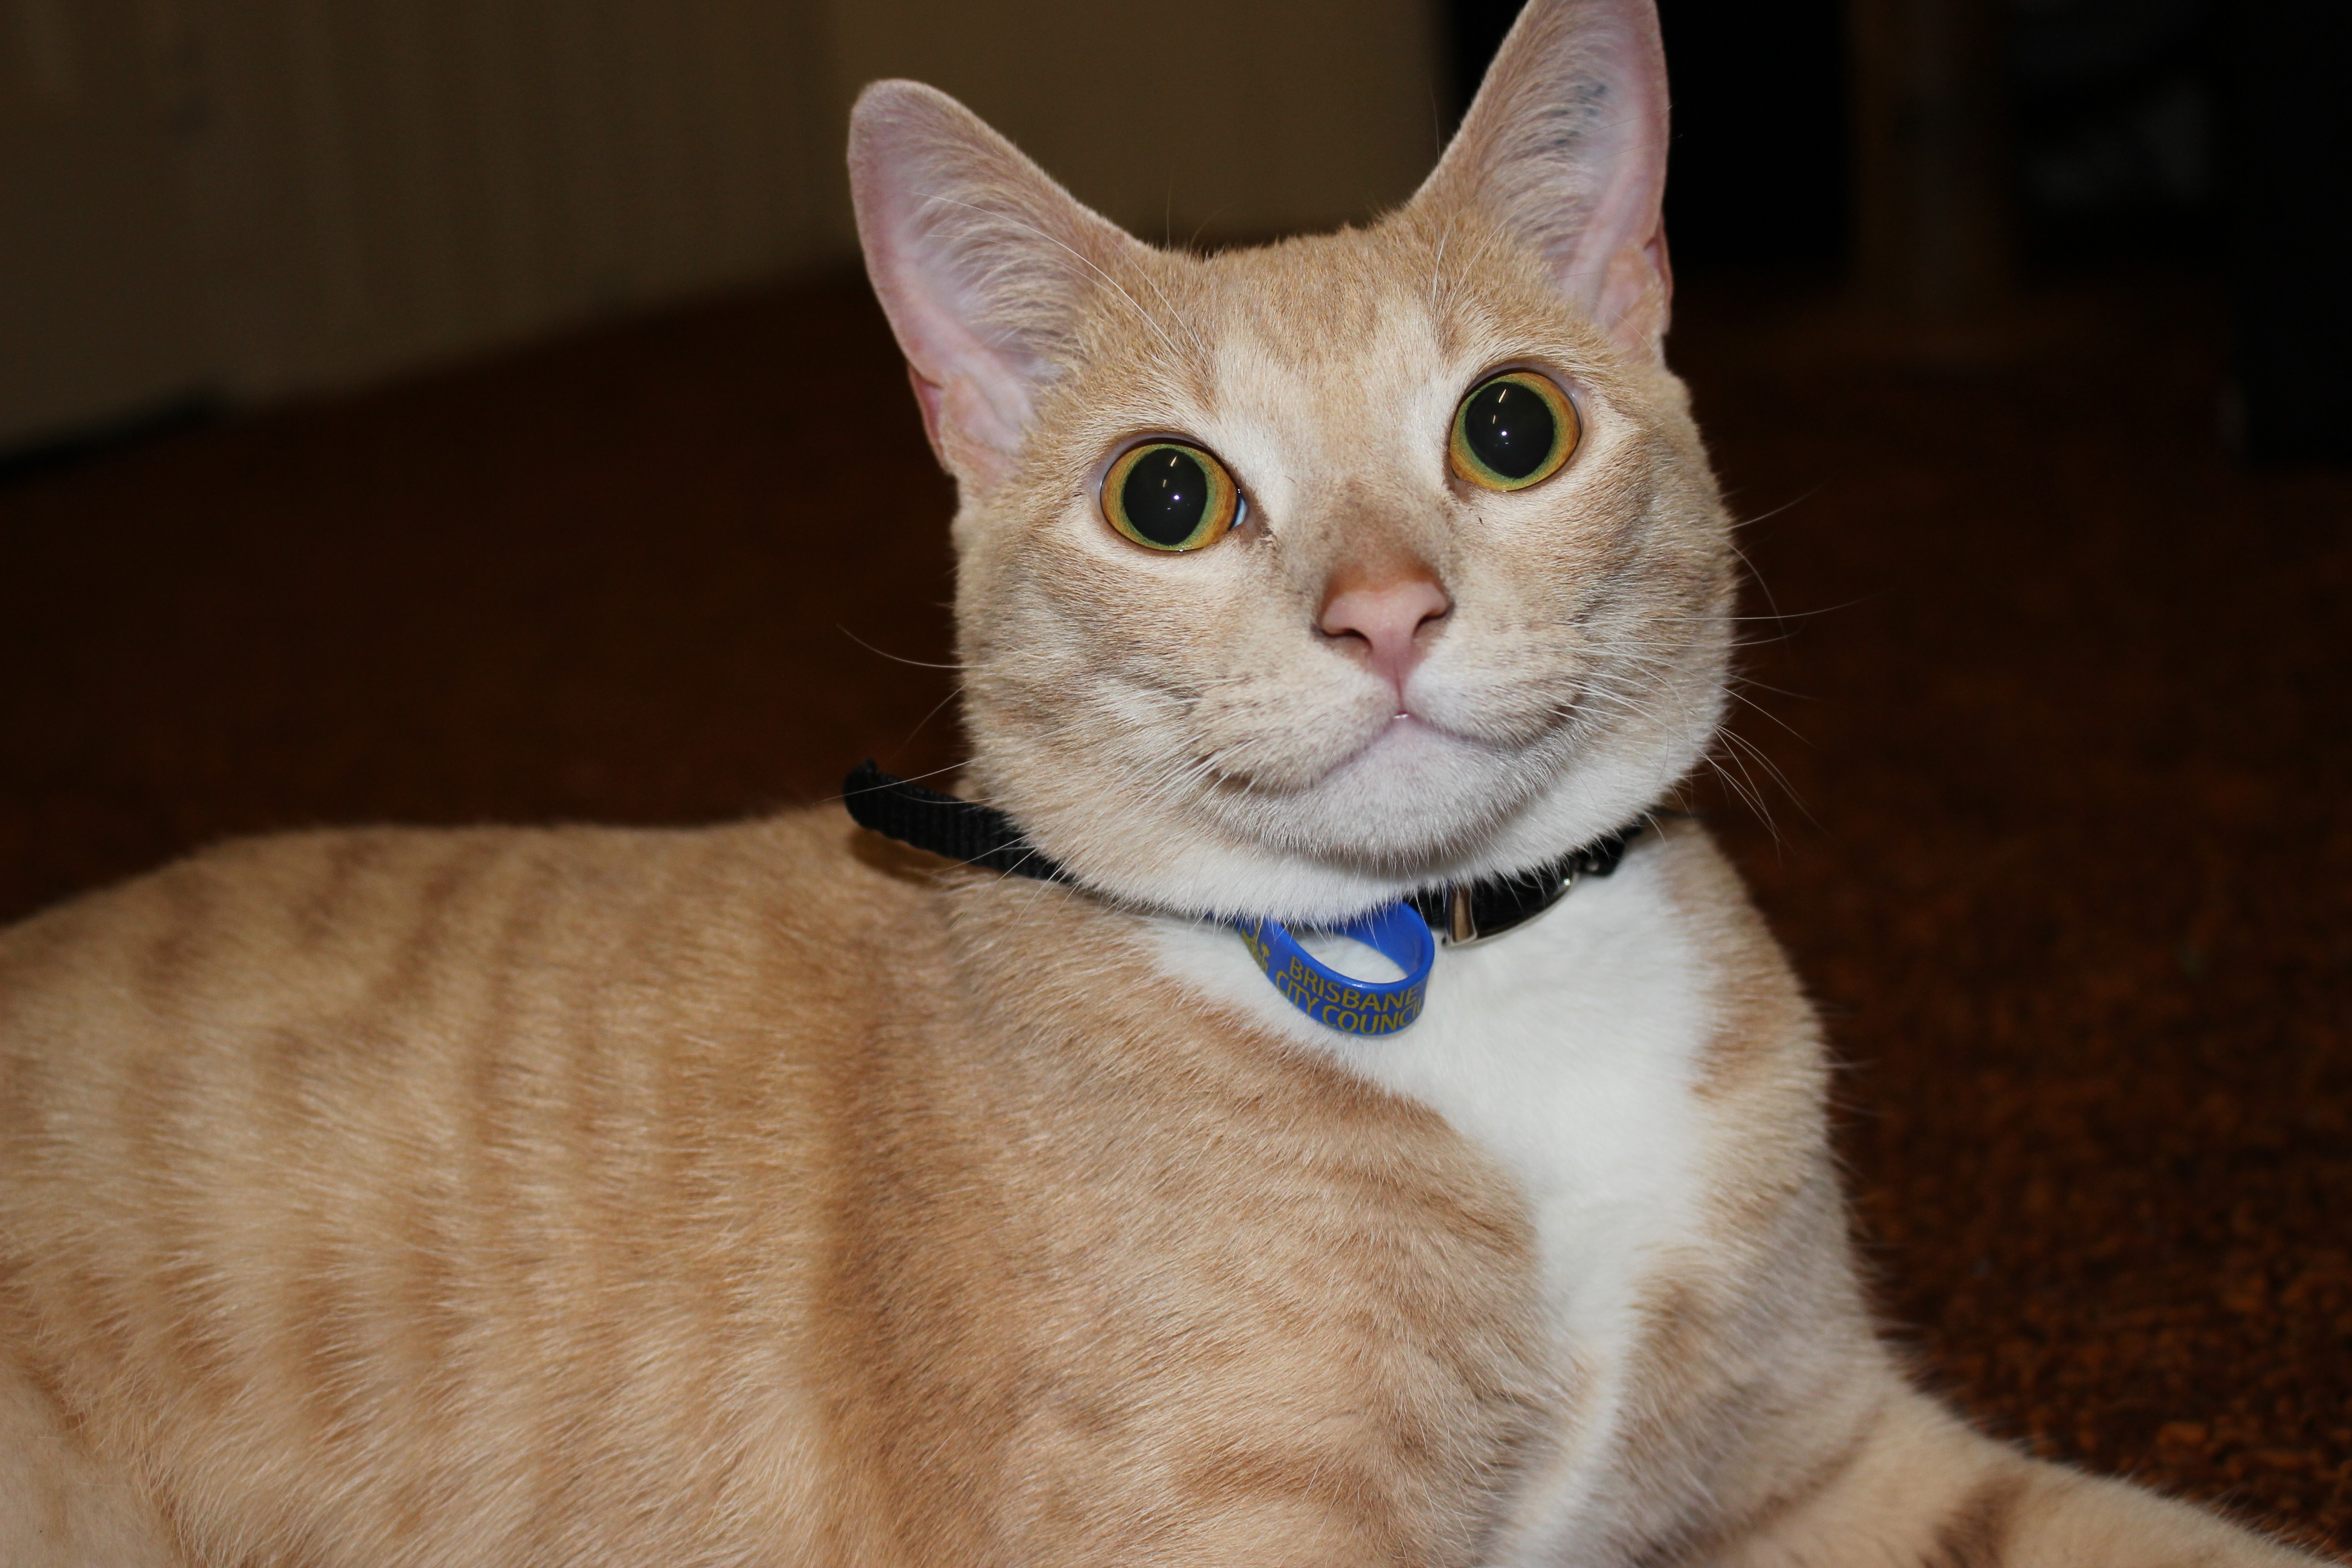
white, cute, wildlife, young, kitten, cat, feline, brown, mammal, blue, smiling, smile, cheerful, laughing, pets, cats, nose, whiskers, kitty, happy, animals, furry, mammals, vertebrate, ribbons, domestic, adorable, joyful, friendly, tabby cat, european shorthair, burmilla, small to medium sized cats, cat like mammal, carnivoran, domestic short haired cat, tonkinese, ocicat